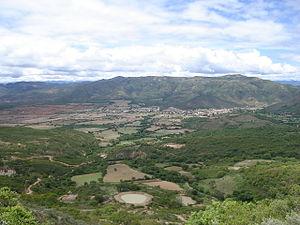
Comarapa est une ville du département de Santa Cruz en Bolivie située dans la province de Manuel María Caballero. Sa population s'élevait à 4 092 habitants en 2001.